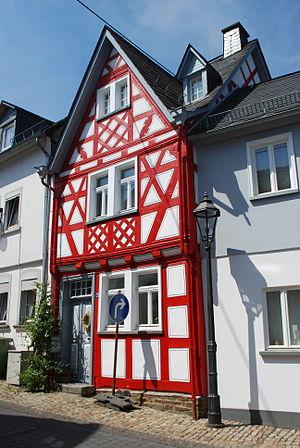
Hinterer Rebstock à Montabaur.